Interlocus sexual conflict

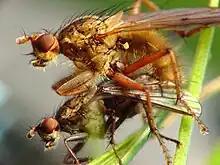
Copulation in "Scathophaga stercoraria"

Through Parker's genetic threshold model, it was discovered that female yellow dung flies can be injured in battles between male suitors. Males are selected to evolve traits for competitive ability that would increase their reproductive success, but females would evolve a set of antagonistic adaptations to reduce their chances of being injured during these interactions. Male yellow dung flies use pheromones, seminal fluid proteins (SPFs), and aggressive behaviour attributable to their size to manipulate females during courtship. As yellow dung flies are a polyandrous species, females obtain sperm from multiple males which is stored for fertilization. Larger males have a competitive advantage in displacing the sperm of other males, enhancing the likelihood of their sperm fertilizing the eggs. This phenomenon is termed sperm competition. In response, females have evolved larger spermathecae, spermicides, and an enhanced ability to select sperm based on the fitness of male suitors.